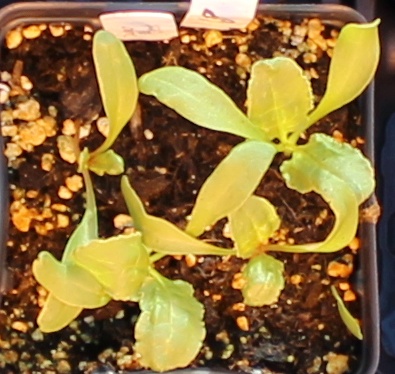
Label: Sugar beet